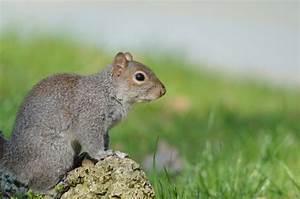
squirrel